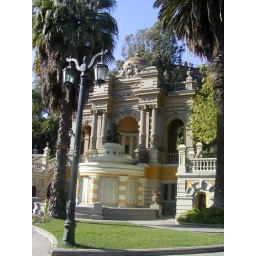
This is a building built on the hill which, in turn, was built on an old landfill